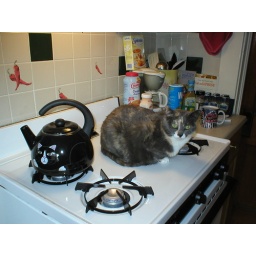
My girl kitty in her favorite warm place on the stove (she likes the heat from the pilot light).